7th Infantry Division (United States)

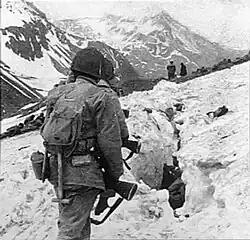
7th Infantry Division troops navgiate snow and ice during the battle on Attu in May 1943.

Elements of the 7th Infantry Division first saw combat in the amphibious assault on Attu Island, the westernmost Japanese entrenchment in the Aleutian islands chain of Alaska. Elements landed on 11 May 1943, spearheaded by the 17th Infantry Regiment. The initial landings were unopposed, but Japanese forces mounted a counteroffensive the next day, and the 7th Infantry Division fought an intense battle over the tundra against strong Japanese resistance. The division was hampered by its inexperience, lack of winter clothing, and poor weather and terrain conditions, but was eventually able to coordinate an effective attack. The fight for the island culminated in a battle at Chichagof Harbor, when the division destroyed all Japanese resistance on the island on 29 May, after a suicidal Japanese bayonet charge. During its first fight of the war, 549 soldiers of the division were killed, while killing 2,351 Japanese and taking 28 prisoners. After American forces secured the island chain, the 159th Infantry Regiment was ordered to stay, and the 184th Infantry Regiment took its place as the 7th Division's third infantry regiment. The 184th Infantry remained with the division until the end of the war. The 159th Infantry Regiment stayed on the island for some time longer until returning to the Lower 48. The 159th Infantry Regiment was then subsequently sent to Europe, in early 1945 and assigned to the 106th Infantry Division.